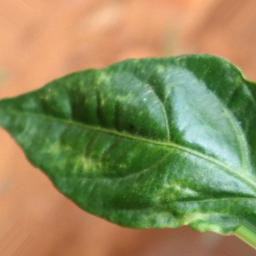
Label: mites_and_trips